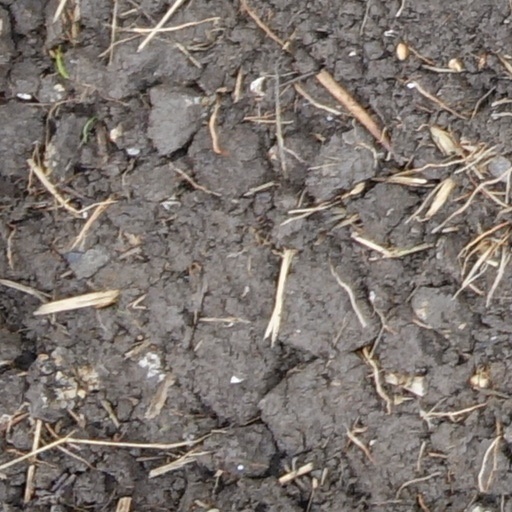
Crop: wheat